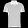
Label: T - shirt / top